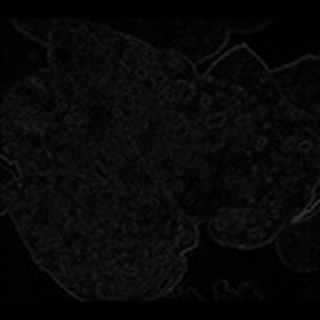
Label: cotton_powdery_mildew